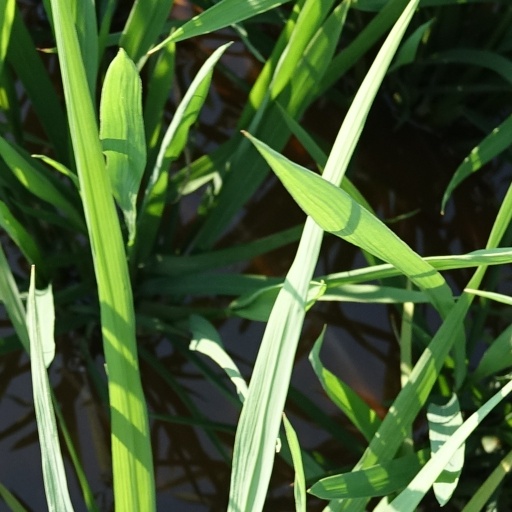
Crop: rice